Lee Eun-woo

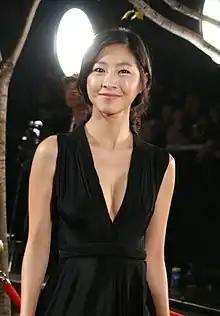
Lee Na-ra at Style Icon Awards in 2011.

Lee Na-ra (born August 22, 1980) is a South Korean actress. She has worked on films such as "Moebius" and "Kabukicho Love Hotel". In 2013, she was nominated for Best New Actress at the 34th Blue Dragon Film Awards.